Mass media in China

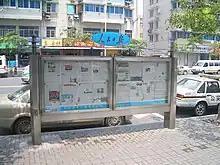
A current issue of Renmin Ribao posted on a newspaper display board in Hangzhou

During the early period of the Cultural Revolution, the number of newspapers declined while independent publications by mass political organizations grew. Mao encouraged these independent publications. According to China's National Bureau of Statistics, the number of newspapers dropped from 343 in 1965, to 49 in 1966, and then to a 20th-century low of 43 in 1967. At the same time, the number of publications by mass organizations such as Red Guards grew to an estimated number as high as 10,000.